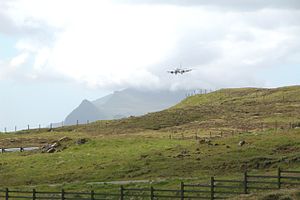
Vágar Lufthavn / Historie
Vágar lufthavn er Færøernes eneste lufthavn. Den ligger ca 1,5 km fra bygden Sørvágur på øen Vágar.